Supreme Court of California

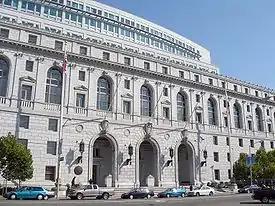
The Court's headquarters in San Francisco at the Earl Warren Building and Courthouse, which it shares with the Court of Appeal for the First District

Oral argument was mandatory only for in bank hearings of appeals, which meant that many appeals were decided by three-justice departments on the briefs alone. However, the state constitution required department decisions to be unanimous to produce a final judgment. Any dissent automatically triggered an in bank hearing. After a constitutional amendment in 1966, the Court currently sits in bank (all seven together) when hearing all appeals. When there is an open seat on the court, or if a justice recuses himself or herself on a given case, justices from the California Courts of Appeal are assigned by the chief justice to join the court for individual cases on a rotational basis.